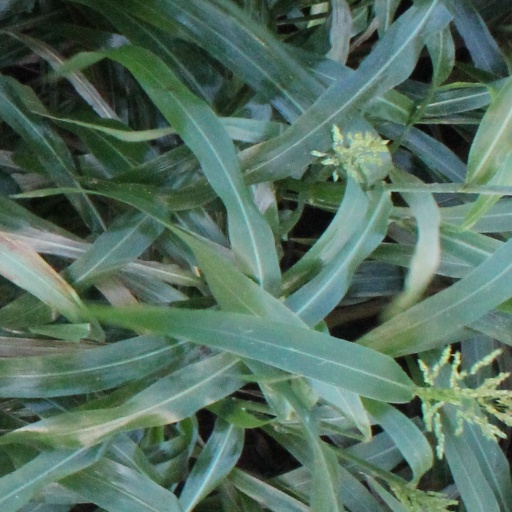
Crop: sorghum